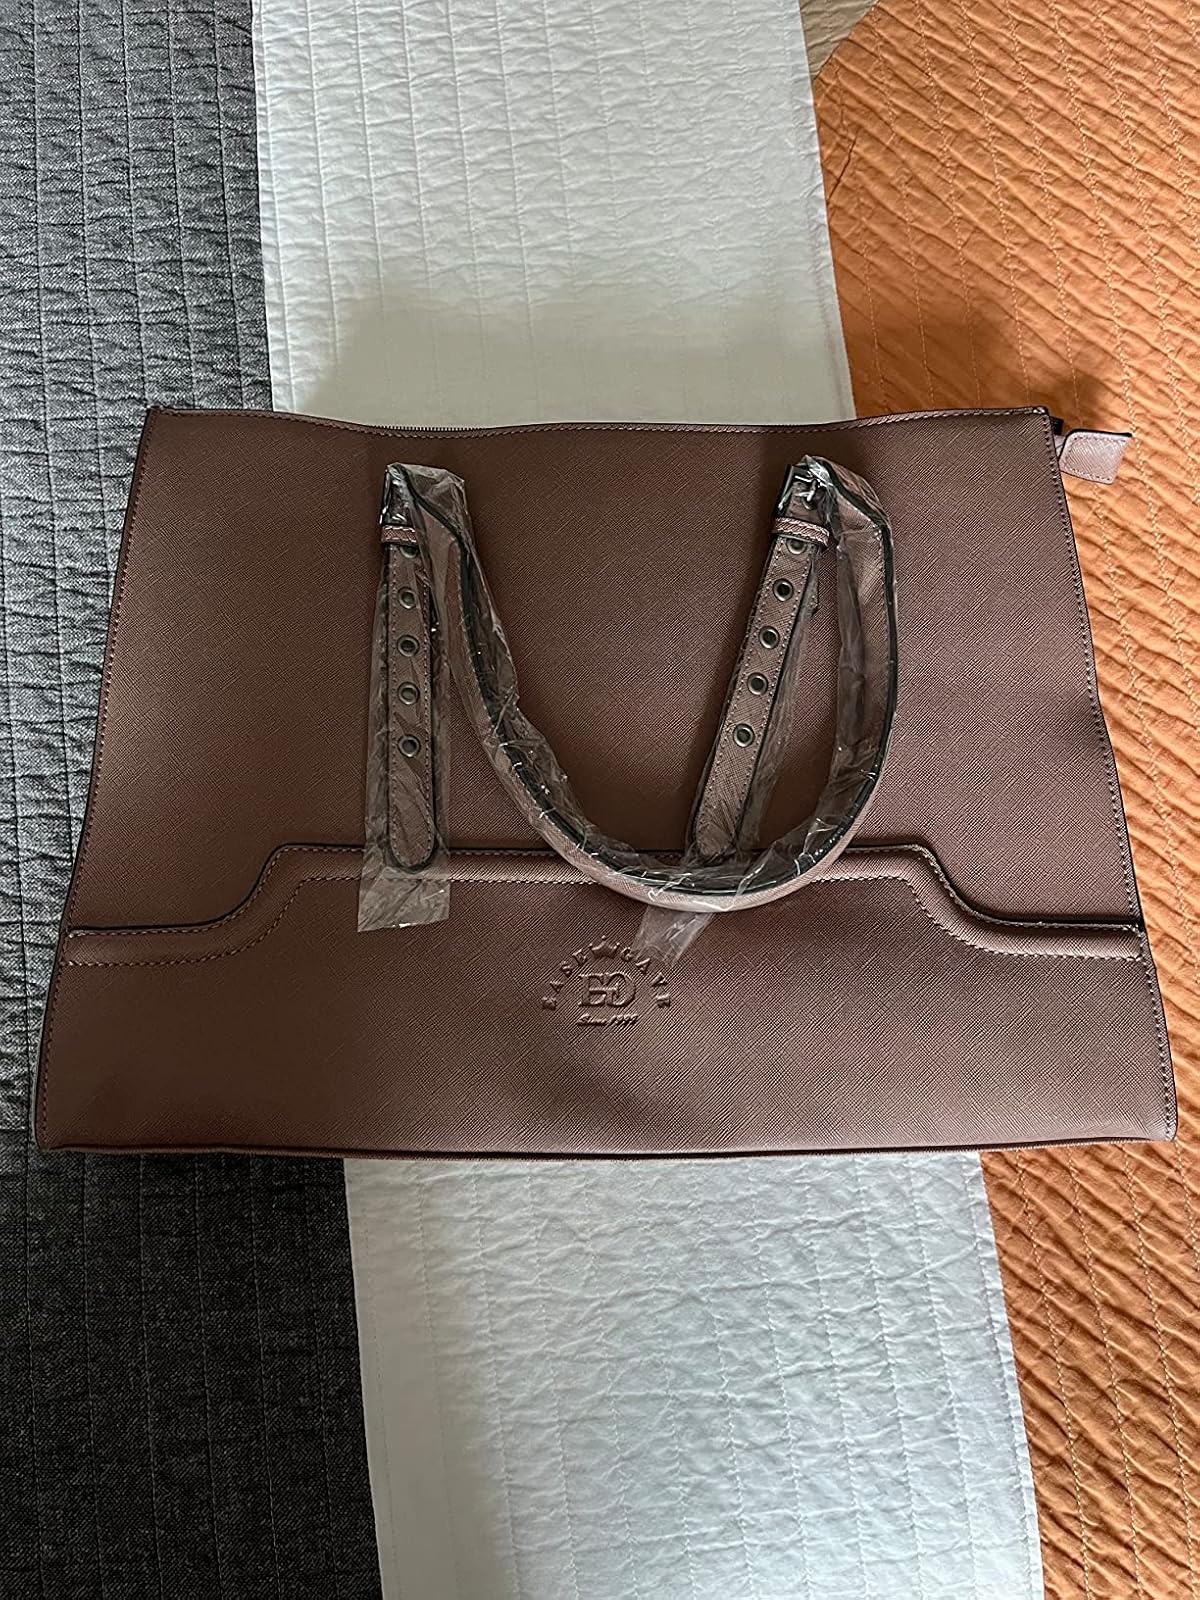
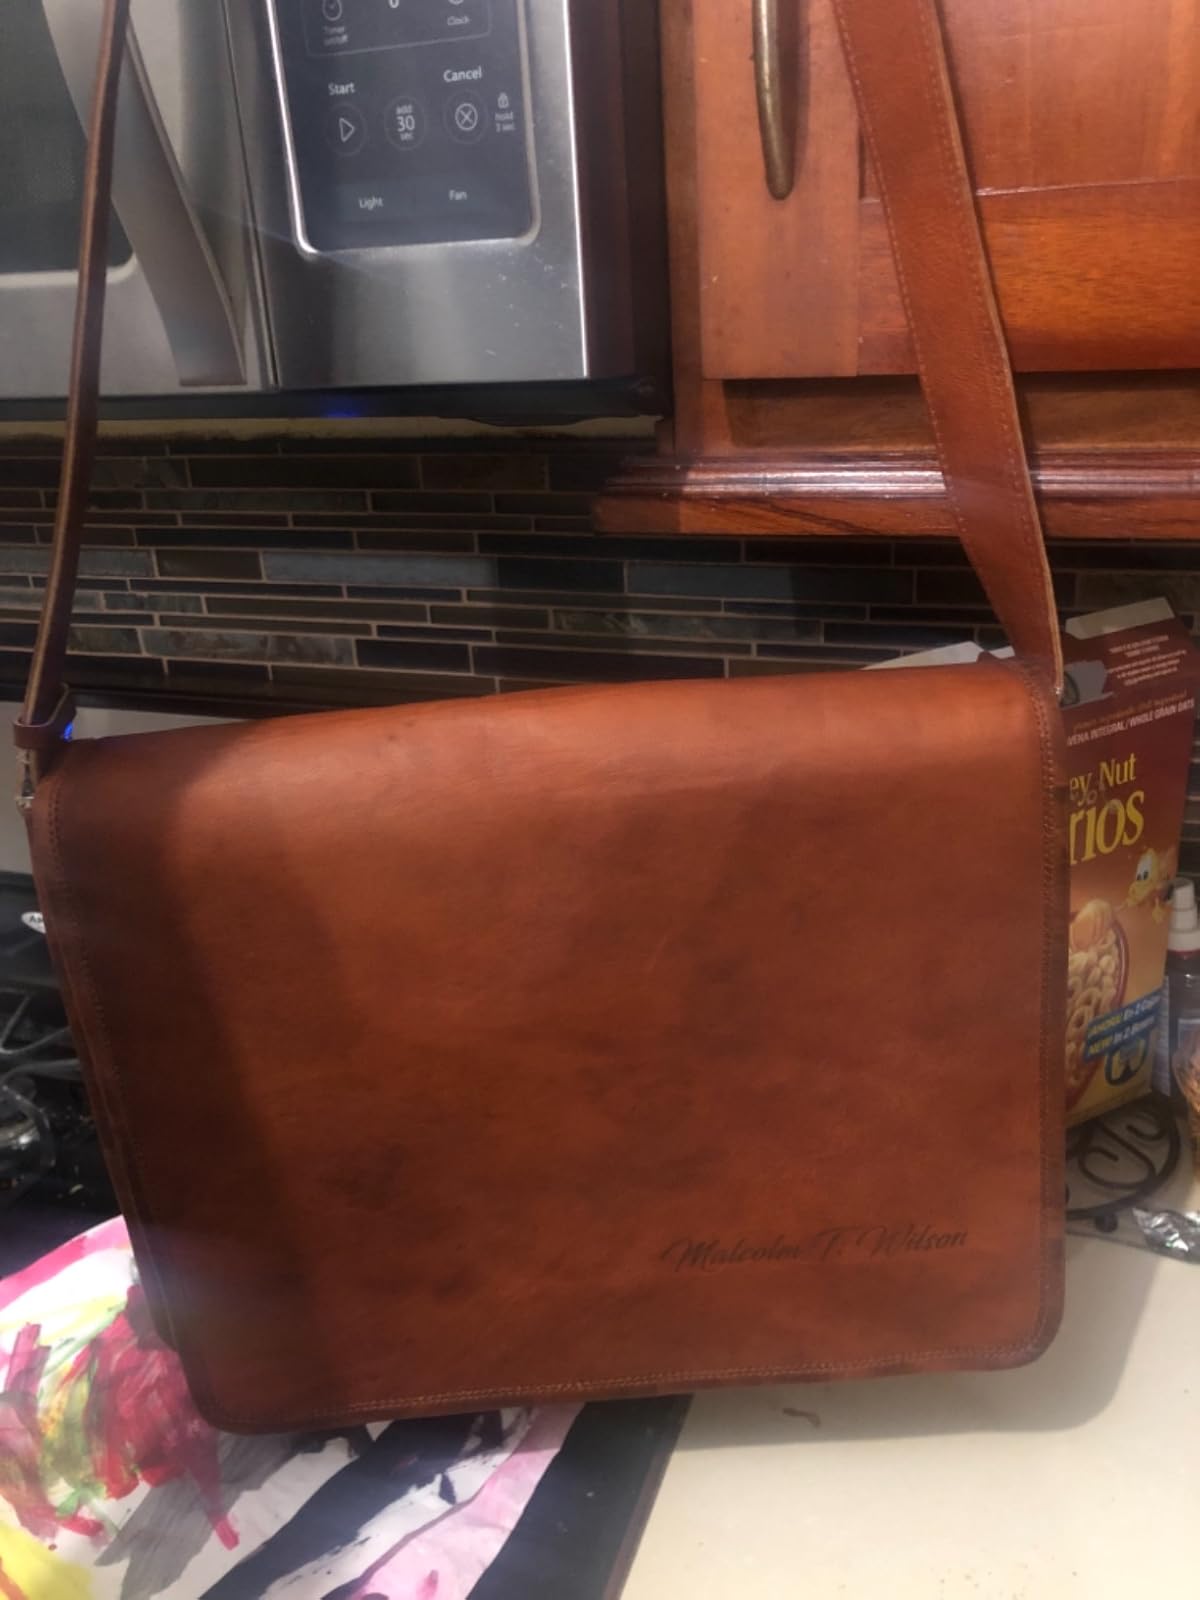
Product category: bag
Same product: no